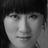
Emotion: neutral